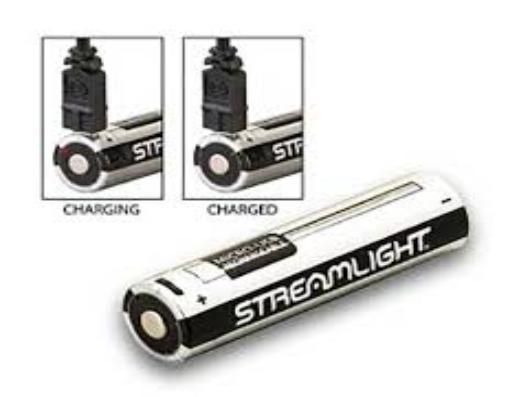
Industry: Necessities